University of Alberta Library

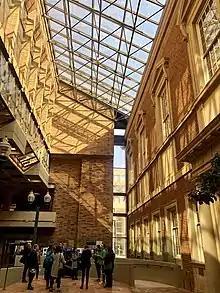
The Rutherford Library south (old building) and north (new addition) are joined by a sky-lighted galleria.

Cameron Science & Technology Library collections are focused on the faculties of Engineering, Science, and ALES (Agricultural, Life and Environmental Sciences). The library is also home to the William C. Wonders Map Collection and the Canadian Circumpolar Collection.